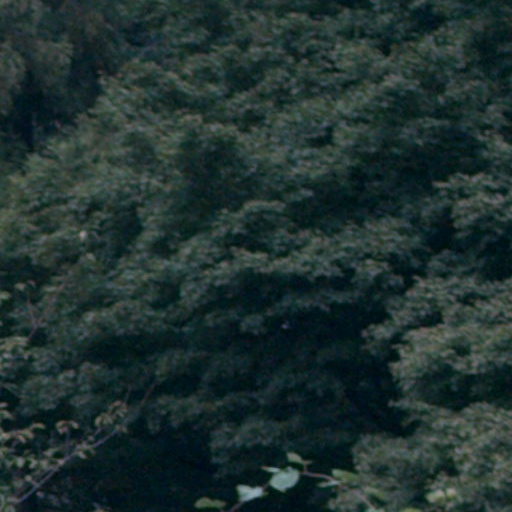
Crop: cassava